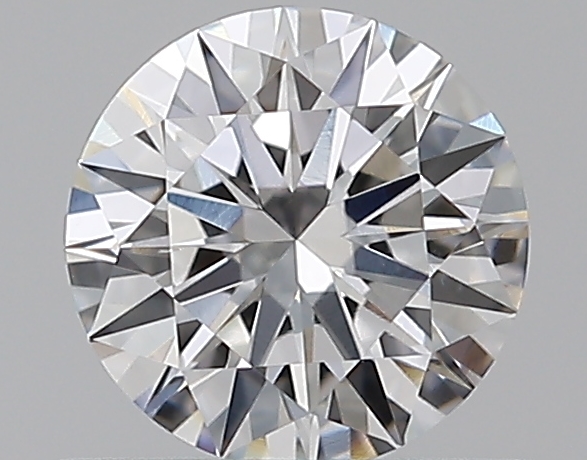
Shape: round
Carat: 0.5
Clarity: VS2
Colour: E
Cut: EX
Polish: EX
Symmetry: EX
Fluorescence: N
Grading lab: GIA
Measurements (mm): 5.16 x 5.18 x 3.11